CXorf66

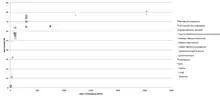
Figure VI. CXorf66 Protein Homolog Divergence

From Unigene's EST cDNA Tissue Abundance display and Protein Atlas, CXorf66 has a moderately high expression levels in testes, in addition to higher expression levels in fetus tissue in comparison to other developmental stages. CXorf66 protein also has a notable low presence in both the control endometrium total RNA and endometriosis total RNA. CXorf66 has been portrayed to have notable presence in the plasma and platelet. Based upon PaxDb data, CXorf66 has been found ranking in the top 5% for one study of human plasma and in the top 25% for another study conducted with human platelet. In addition to this, there has been a noticeable 60–100% CXorf66 protein presence in both non-failing and dilated cardiomyopathy septum tissue. Furthermore, CXorf66 has a ~75% protein presence in peripheral blood mononuclear cells.